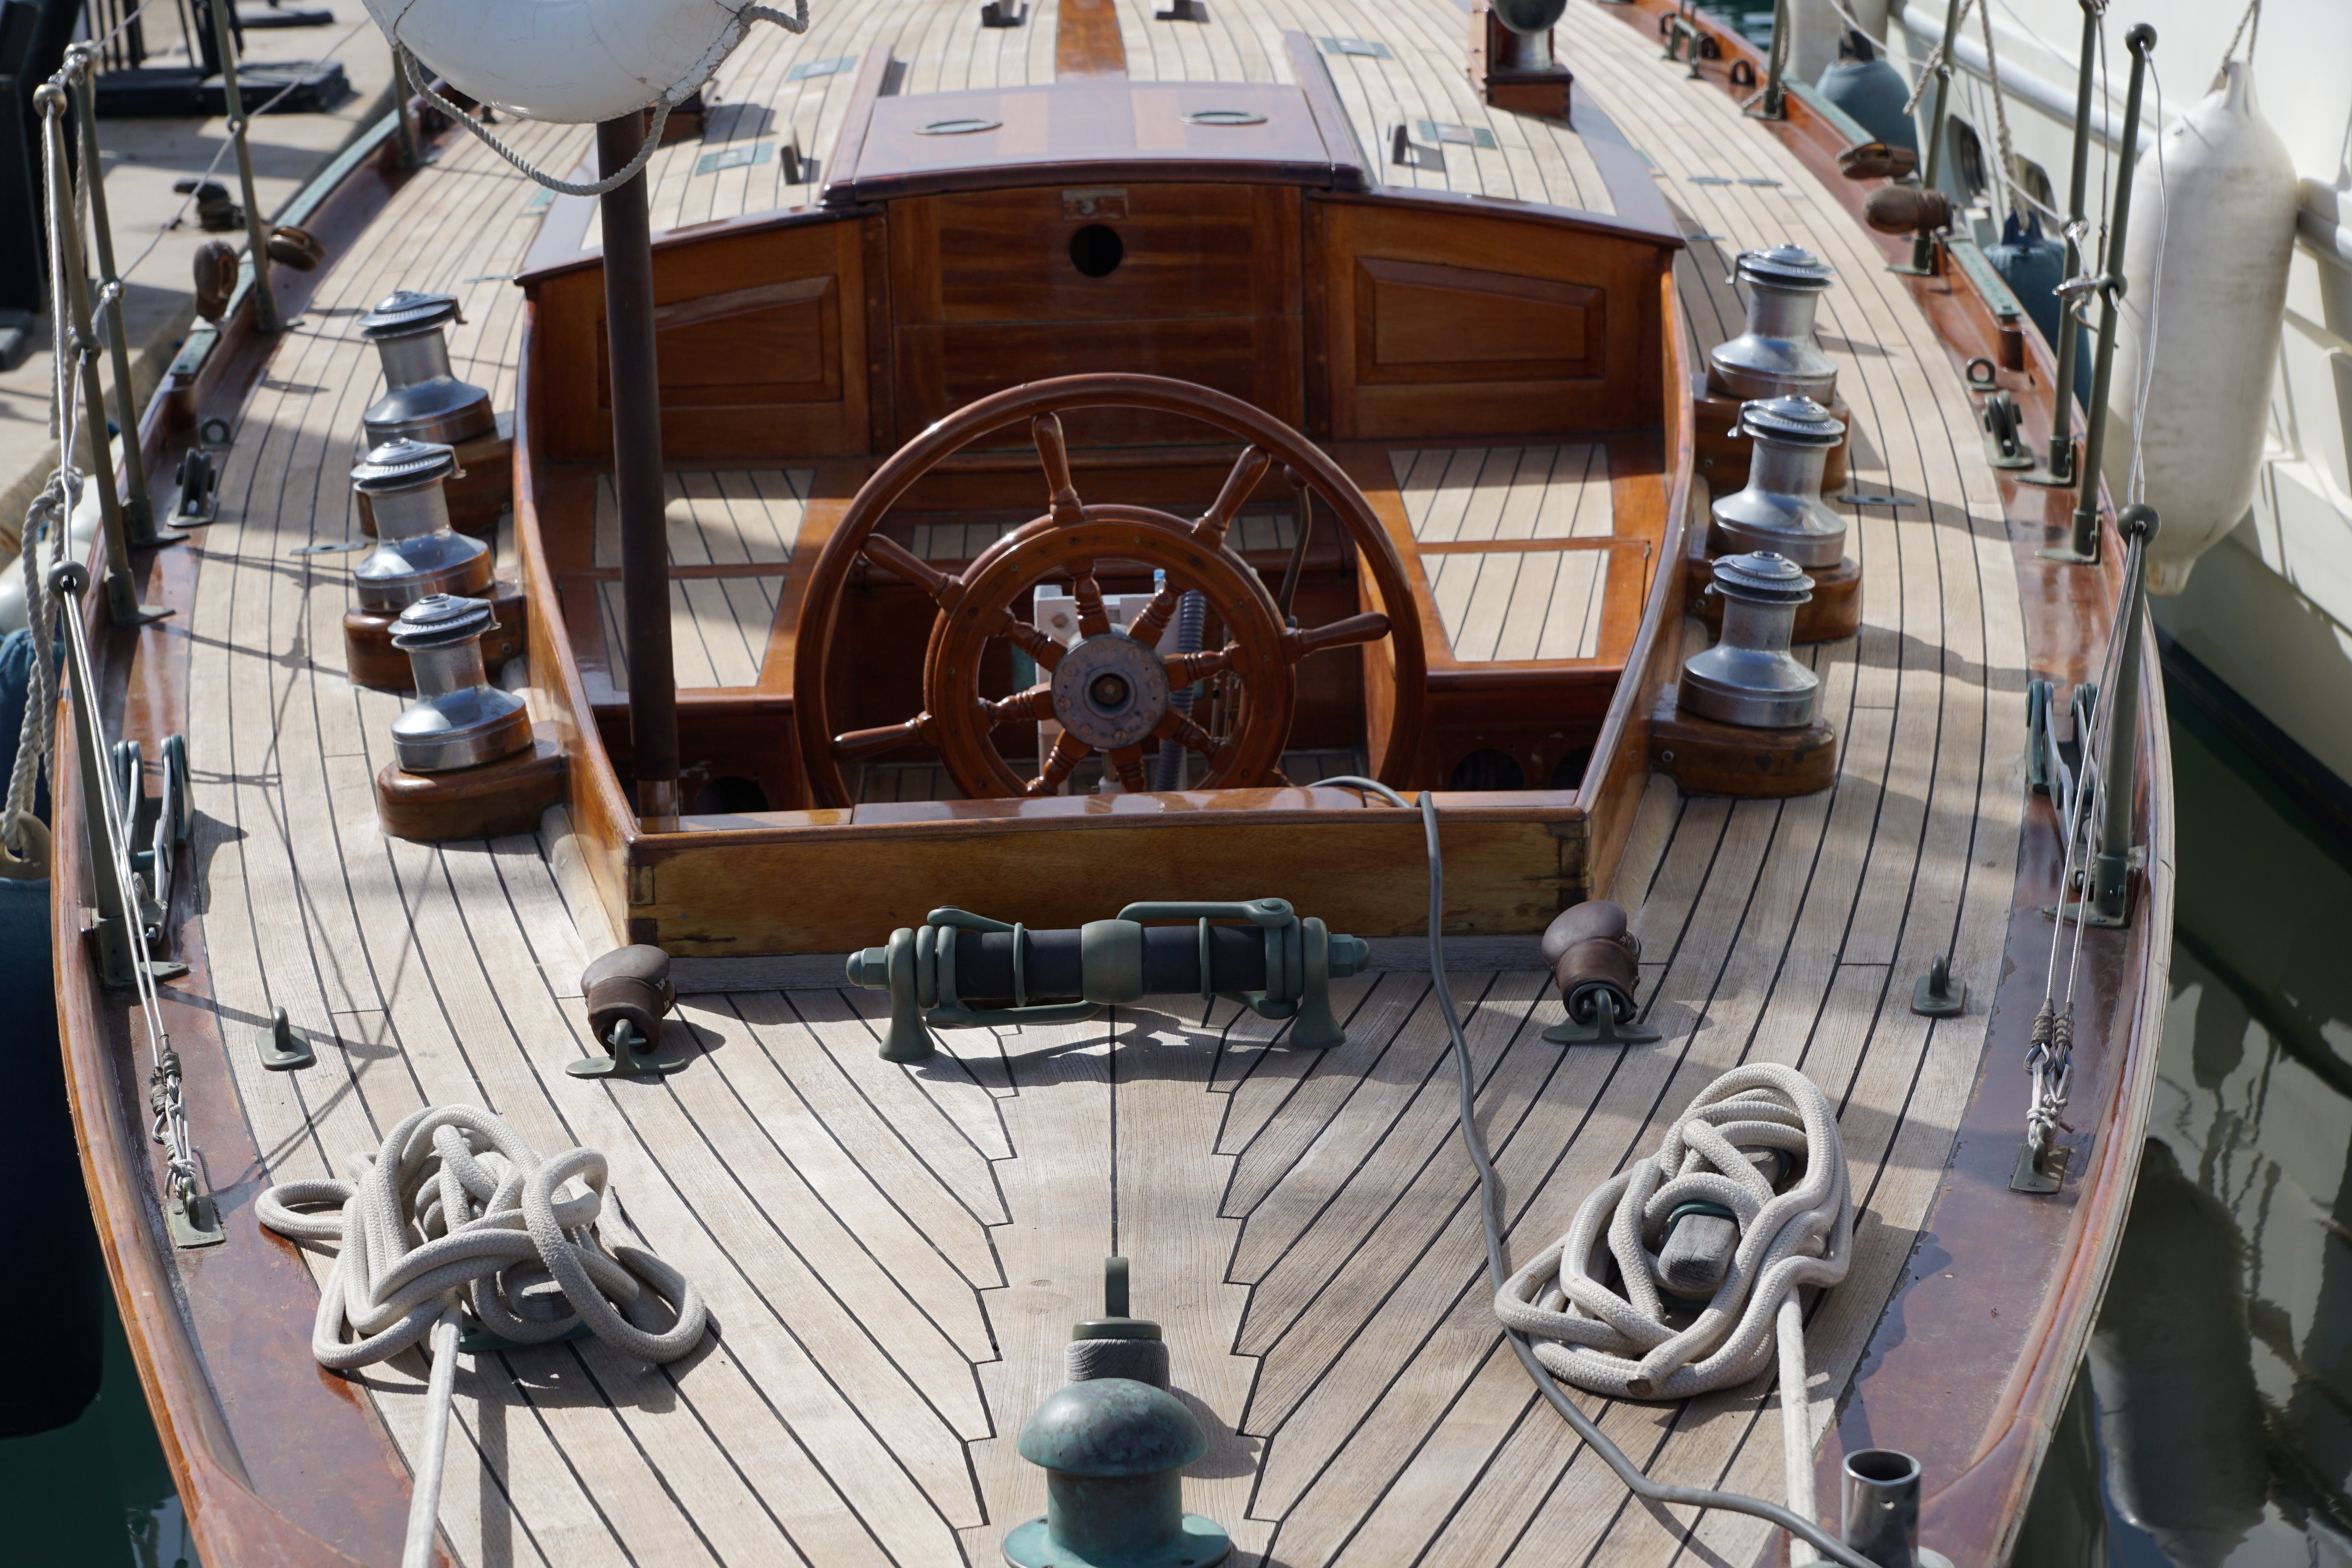
sea, boat, ship, boot, vehicle, mast, yacht, port, sailboat, watercraft, sailing ship, ibiza, galleon, aircraft engine, caravel